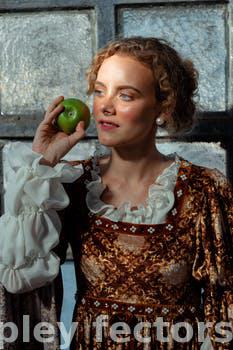
Label: Watermark